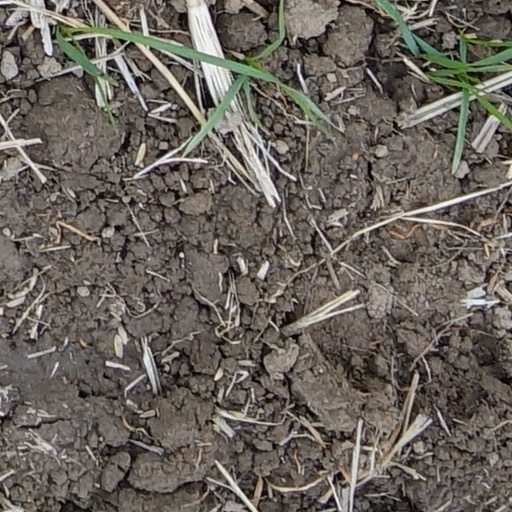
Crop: wheat